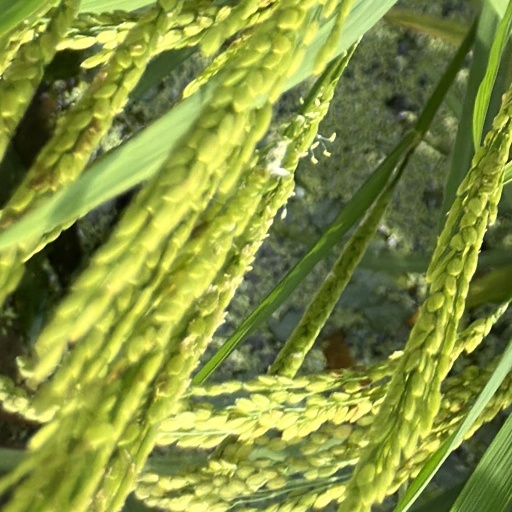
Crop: rice